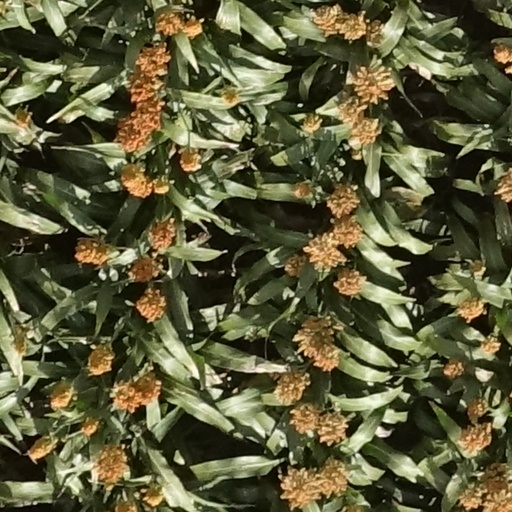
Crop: sorghum